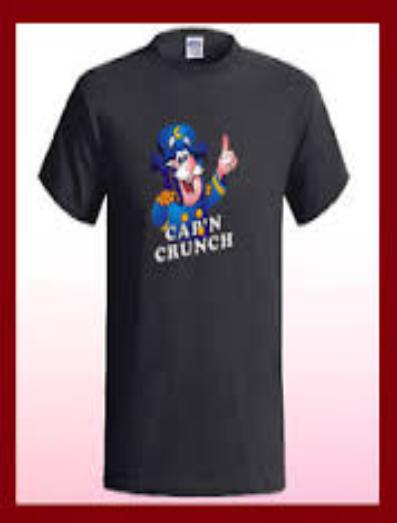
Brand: Cap'n Crunch
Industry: Food